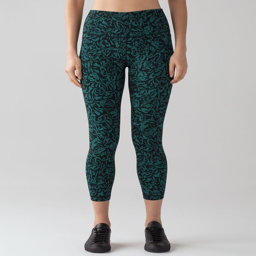
we updated our classic pant to create these high - rise tights -- perfect for yoga or the gym .